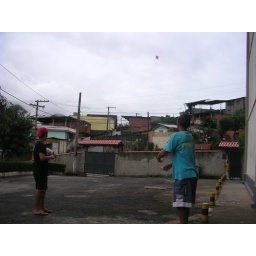
Kids flying kites in the car park of the housing block.